Chad Greenway

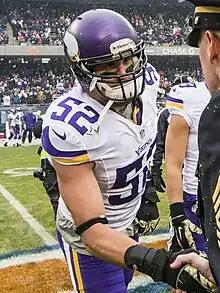
Greenway in 2014

In the 2014 season, Greenway appeared in and started 12 games. He finished with one sack, 93 total tackles, two passes defended, and one forced fumble. He earned the NFLPA Alan Page Community Award for the 2014 season.